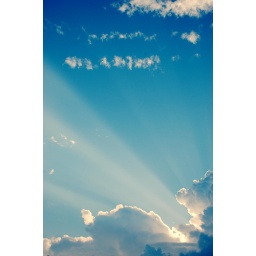
higher than the sky above you,clearer than blue